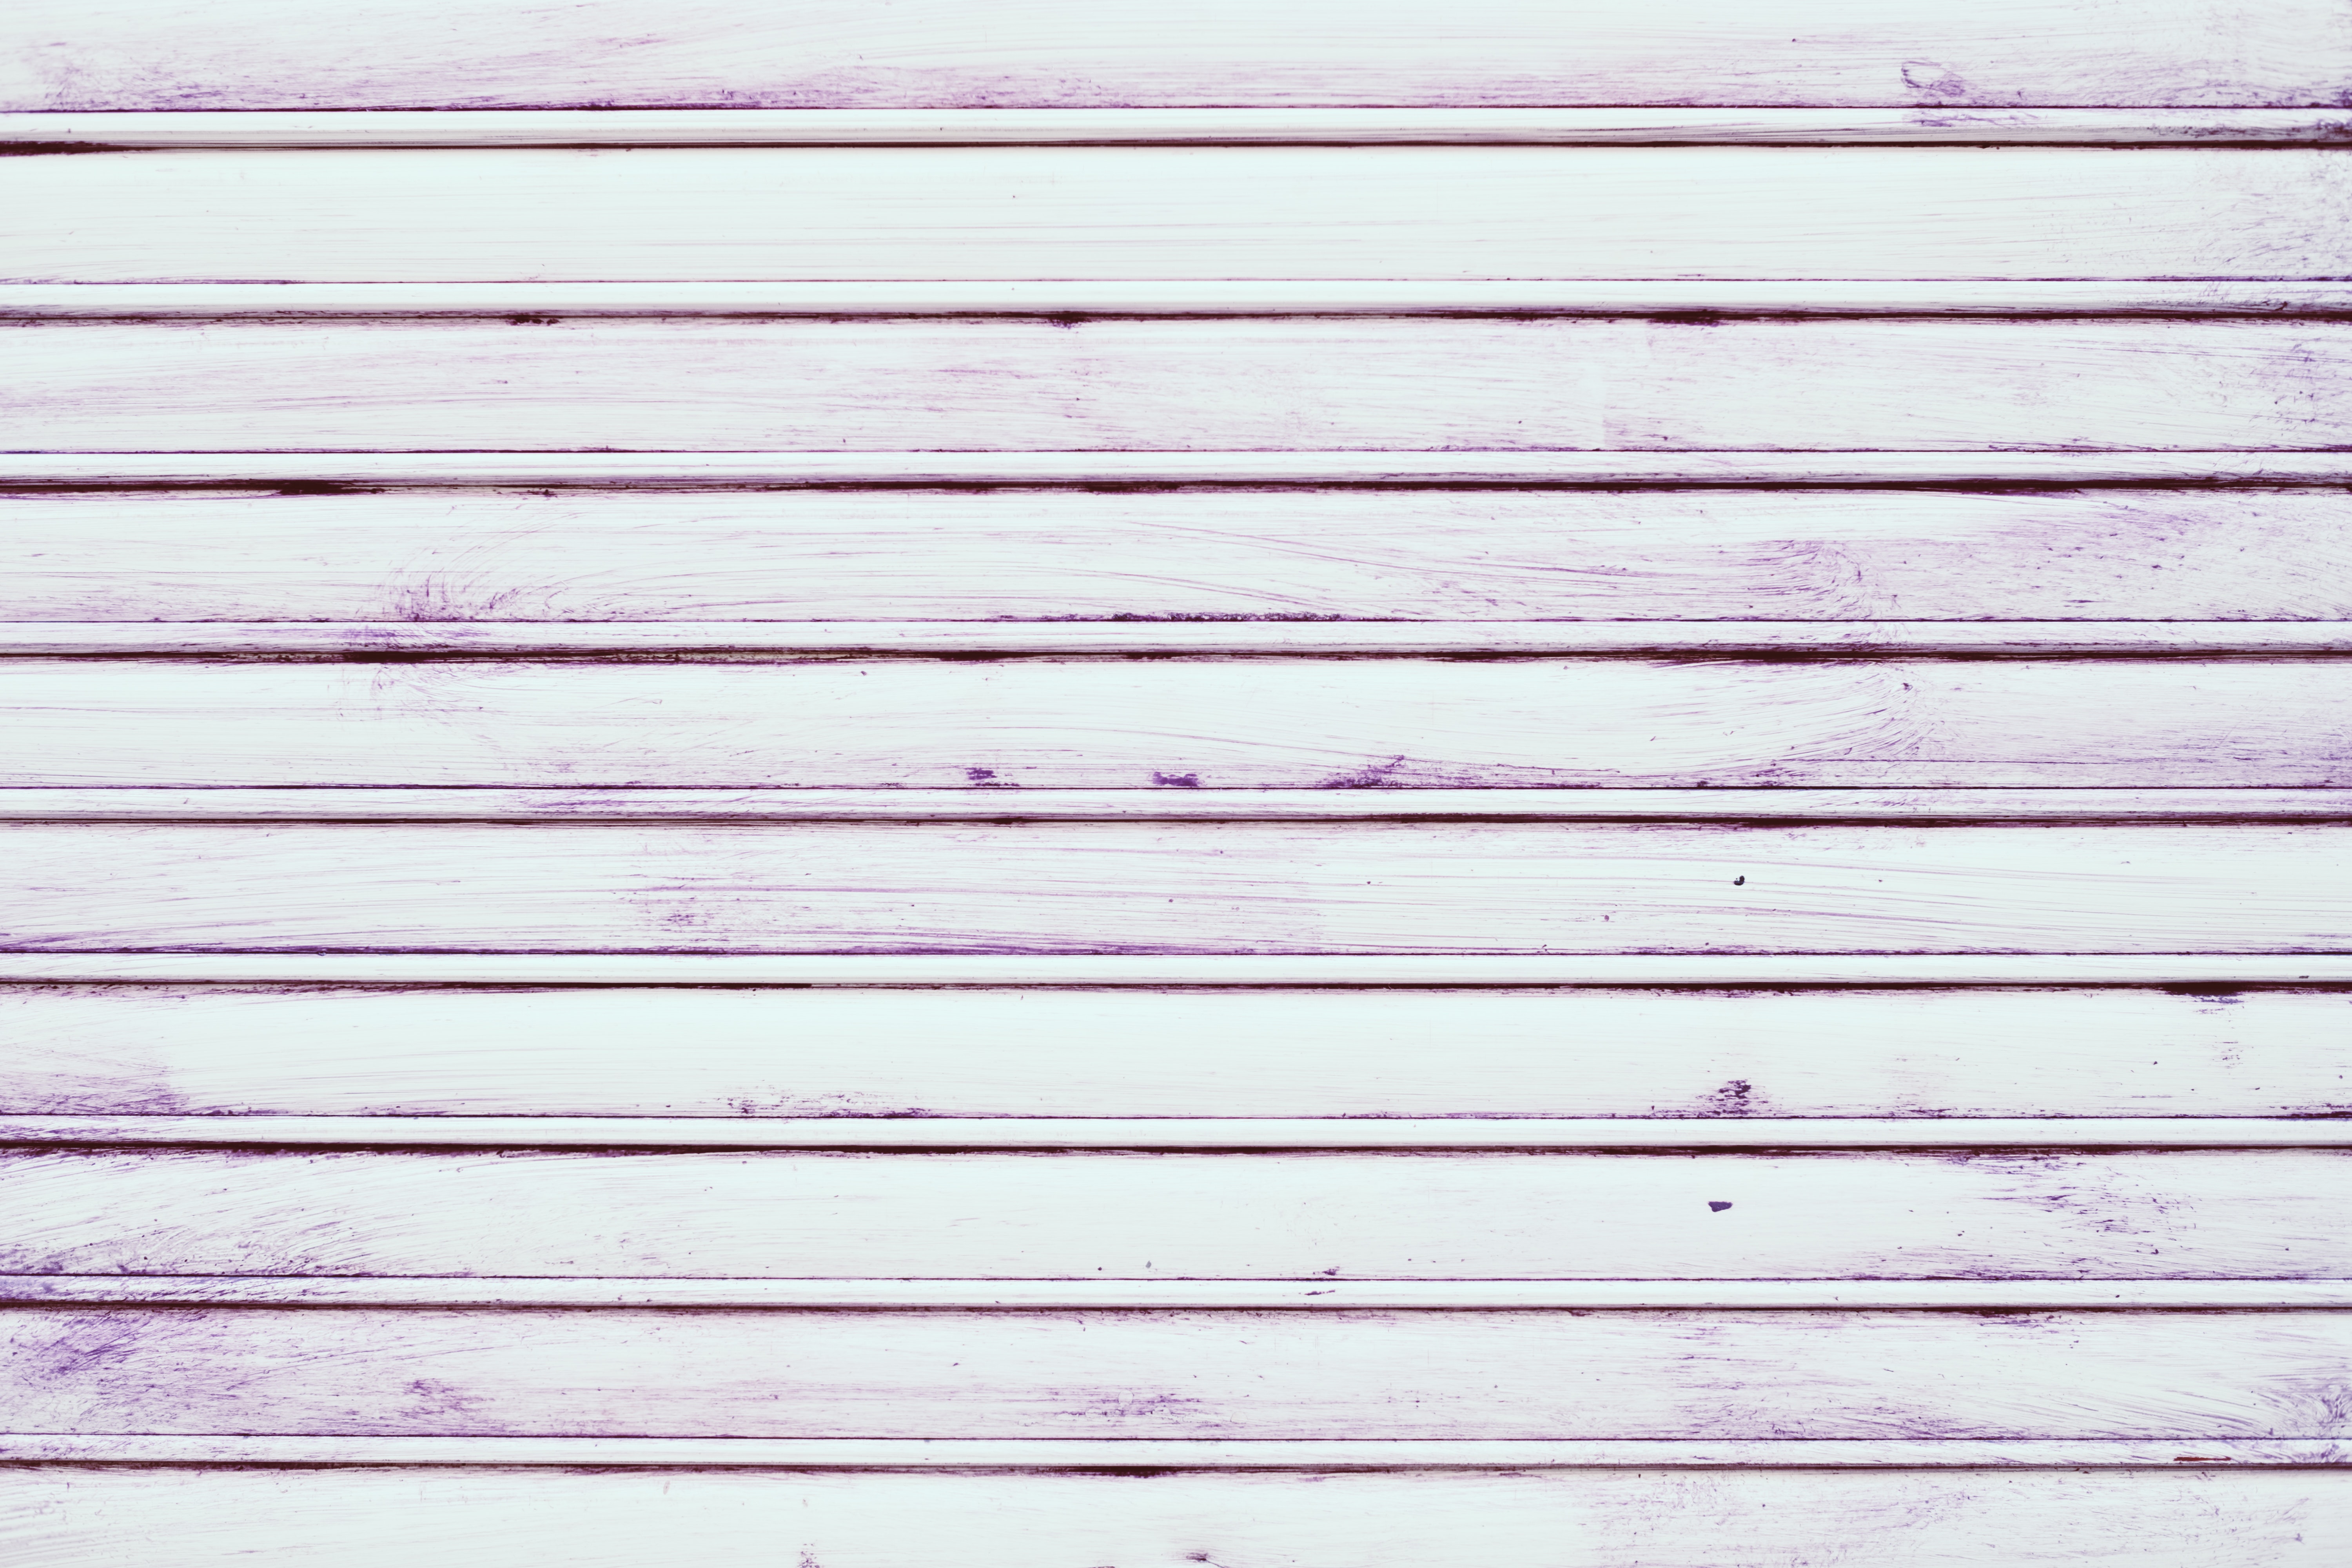
line, pink, parallel, wood